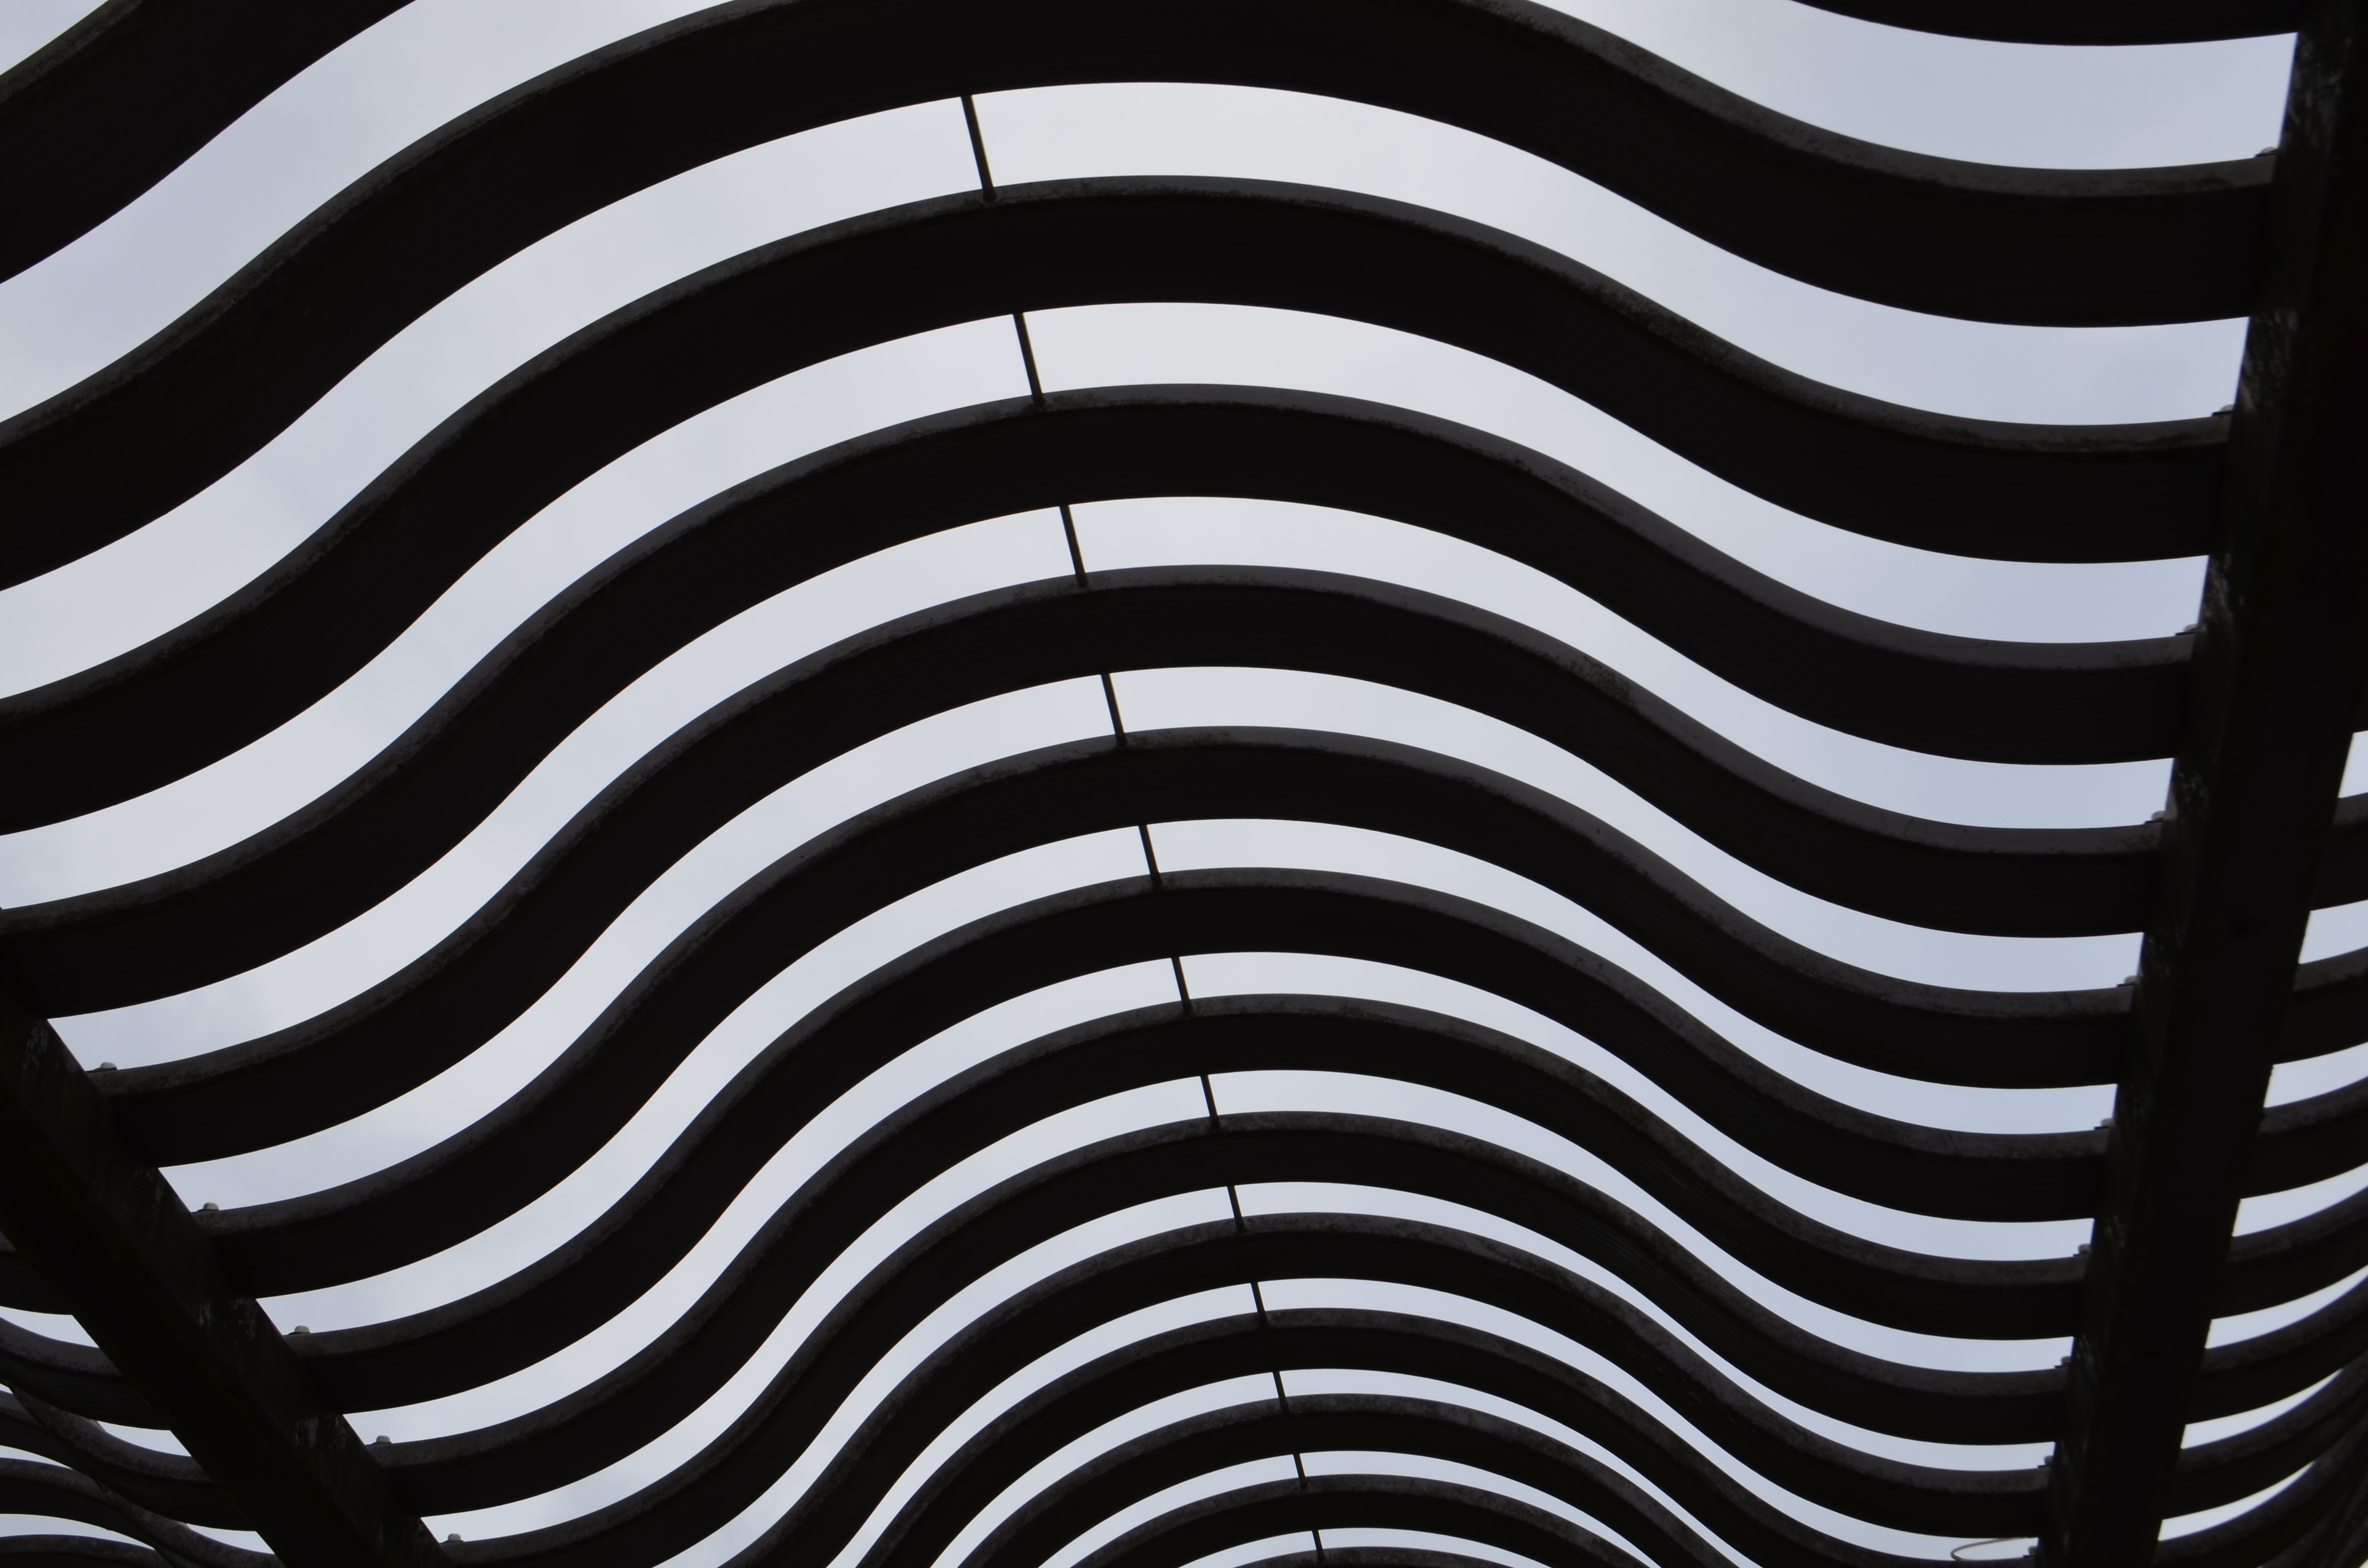
black and white, sky, wood, spiral, interior, home, pattern, line, relax, black, monochrome, lifestyle, pillow, blanket, modern, circle, zebra, cushion, luxury, design, symmetry, comfort, contemporary, resting, shape, condominium, comfortable, nobody, shade design, bedding, monochrome photography, horse like mammal